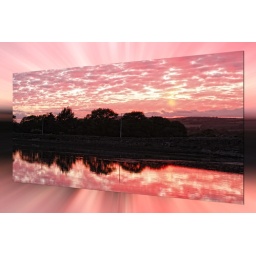
is a shepherd's delight. A red sky in the morning is a shepherd's warning.